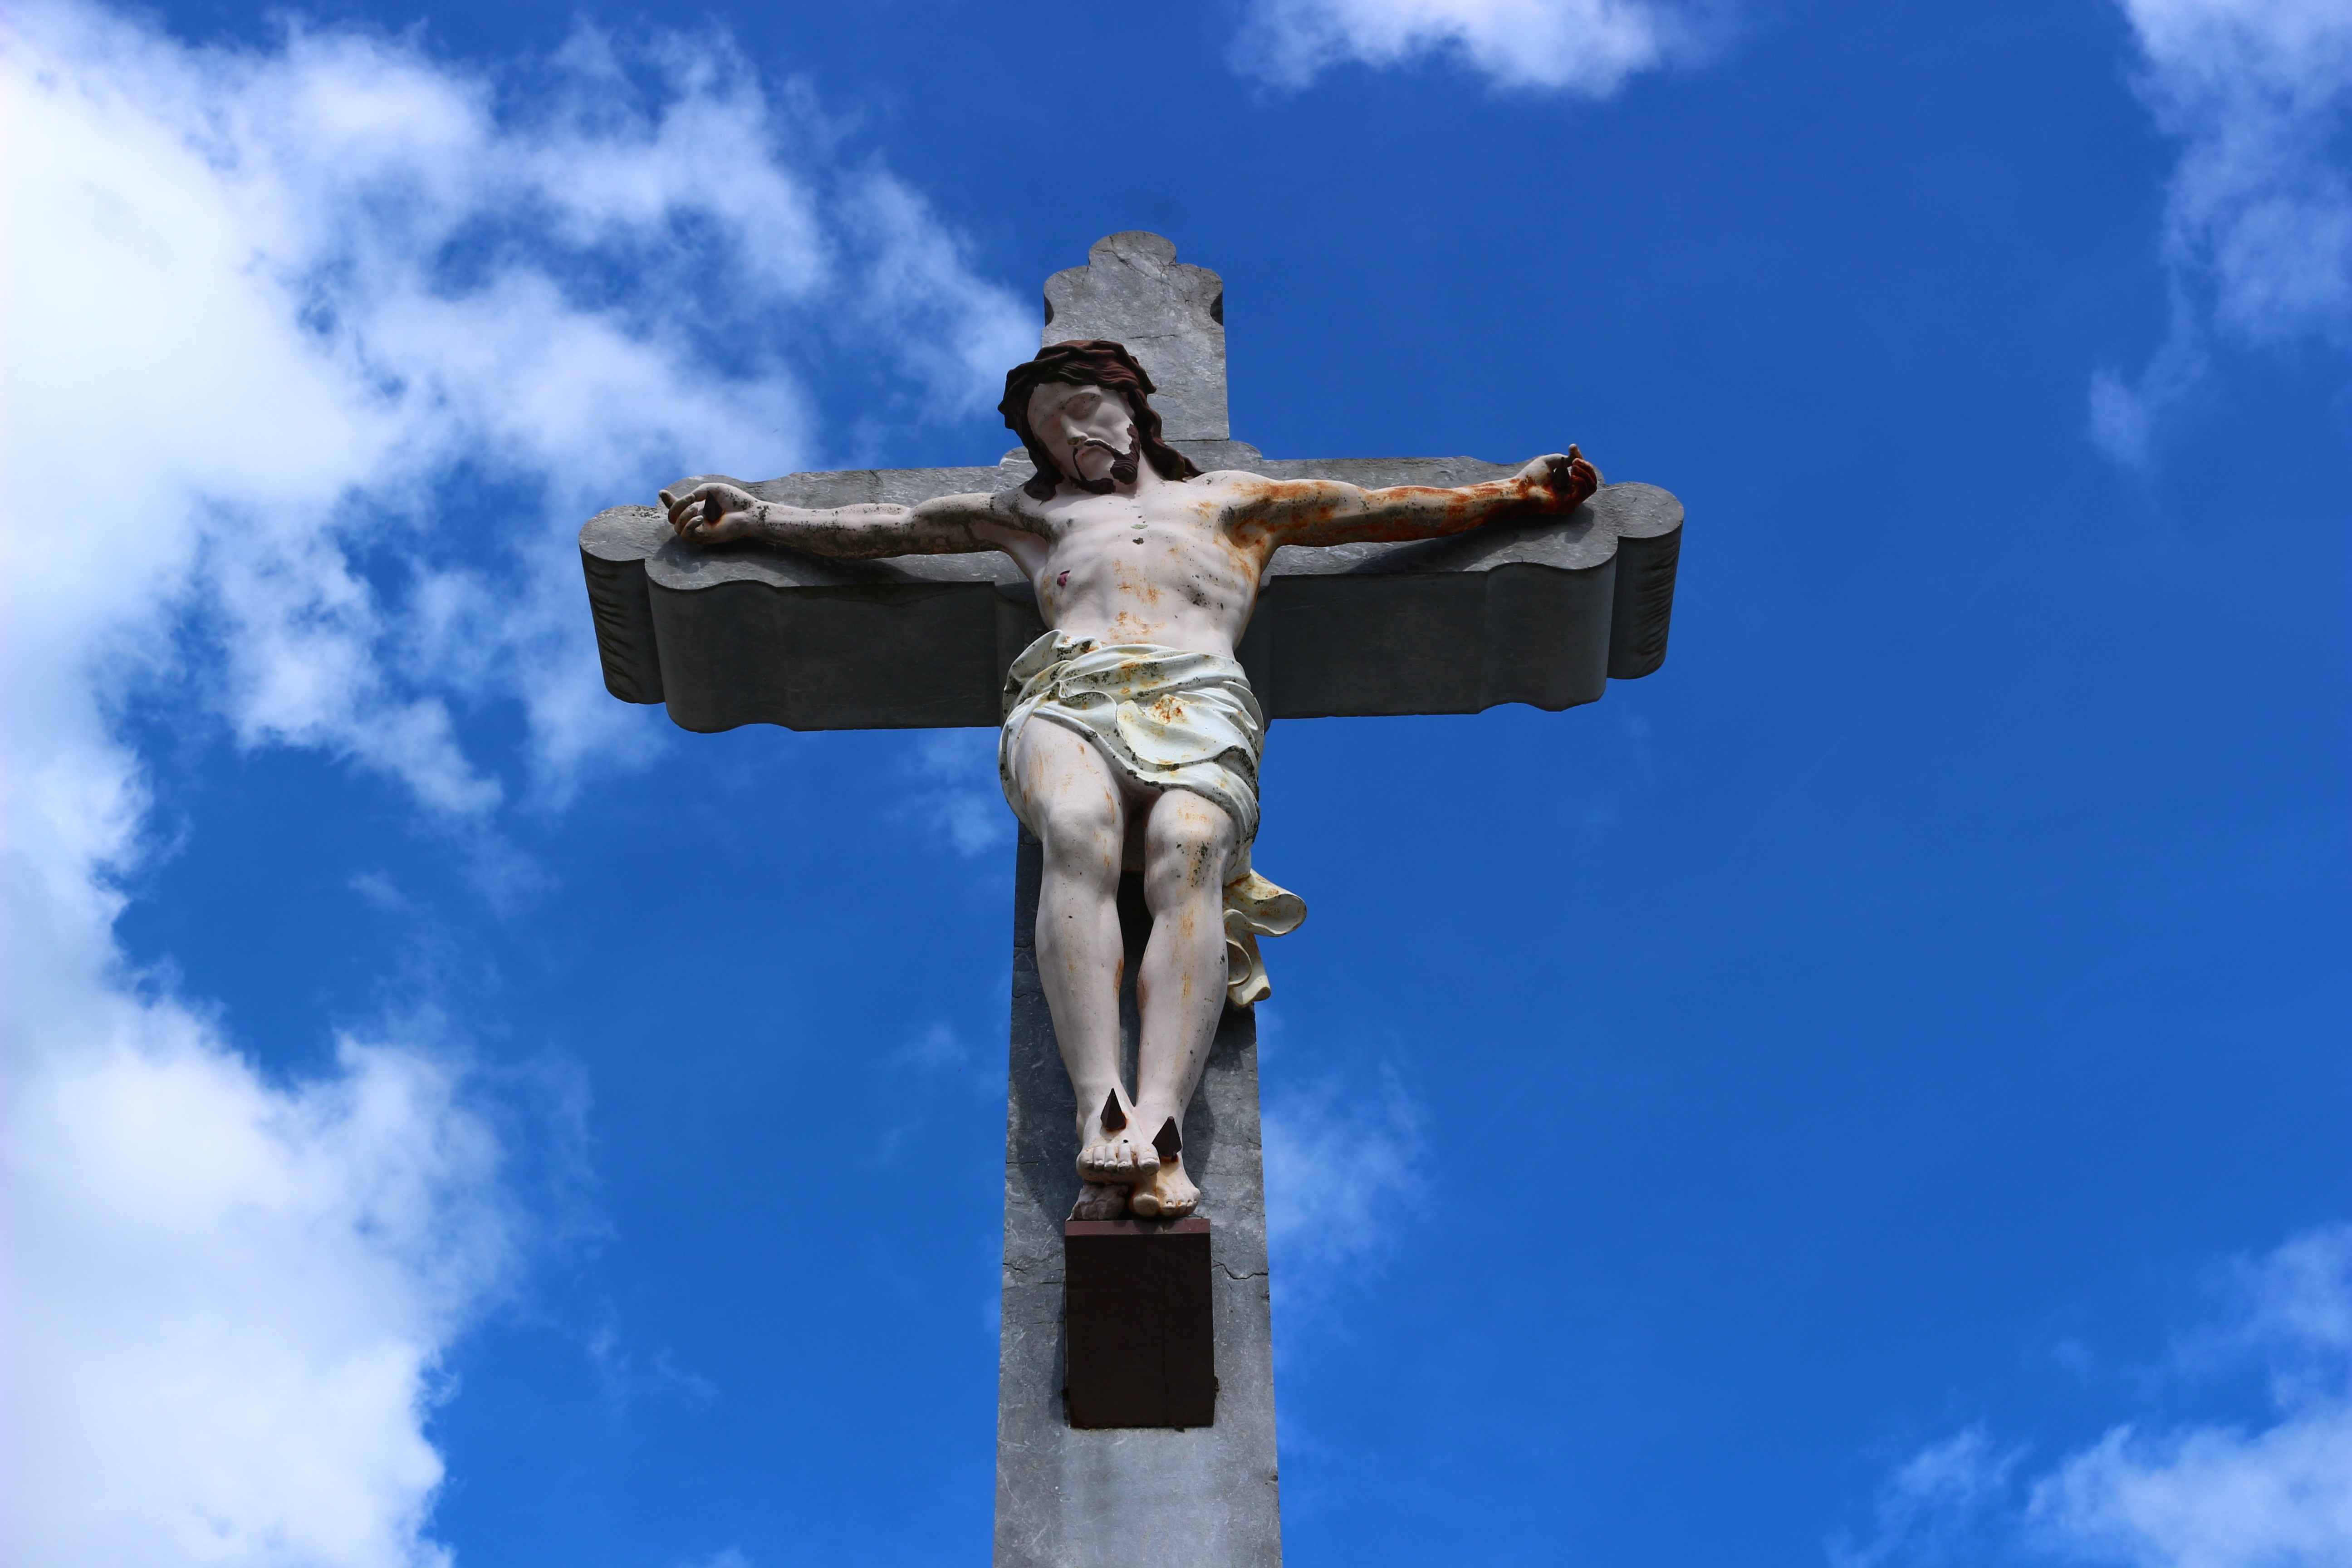
cloud, sky, monument, france, statue, symbol, blue, cross, sculpture, religious, christ, art, heritage, crucifix, cross stone